Louisville, Kentucky

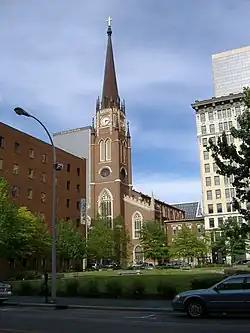
Cathedral of the Assumption

The 2007 demographic breakdown for the entire Louisville Metro area was 74.8% White (71.7% non-Hispanic), 22.2% African American, 0.6% Native American, 2.0% Asian, 0.1% Hawaiian or Pacific islander, 1.4% other, and 1.6% multiracial. About 2.9% of the total population was identified as Hispanic of any race. During the same year, the area of premerger Louisville consisted 60.1% White, 35.2% African American, 1.9% Asian, 0.2% Native American, and 3.0% other, with 2.4% identified as Hispanic of any race.